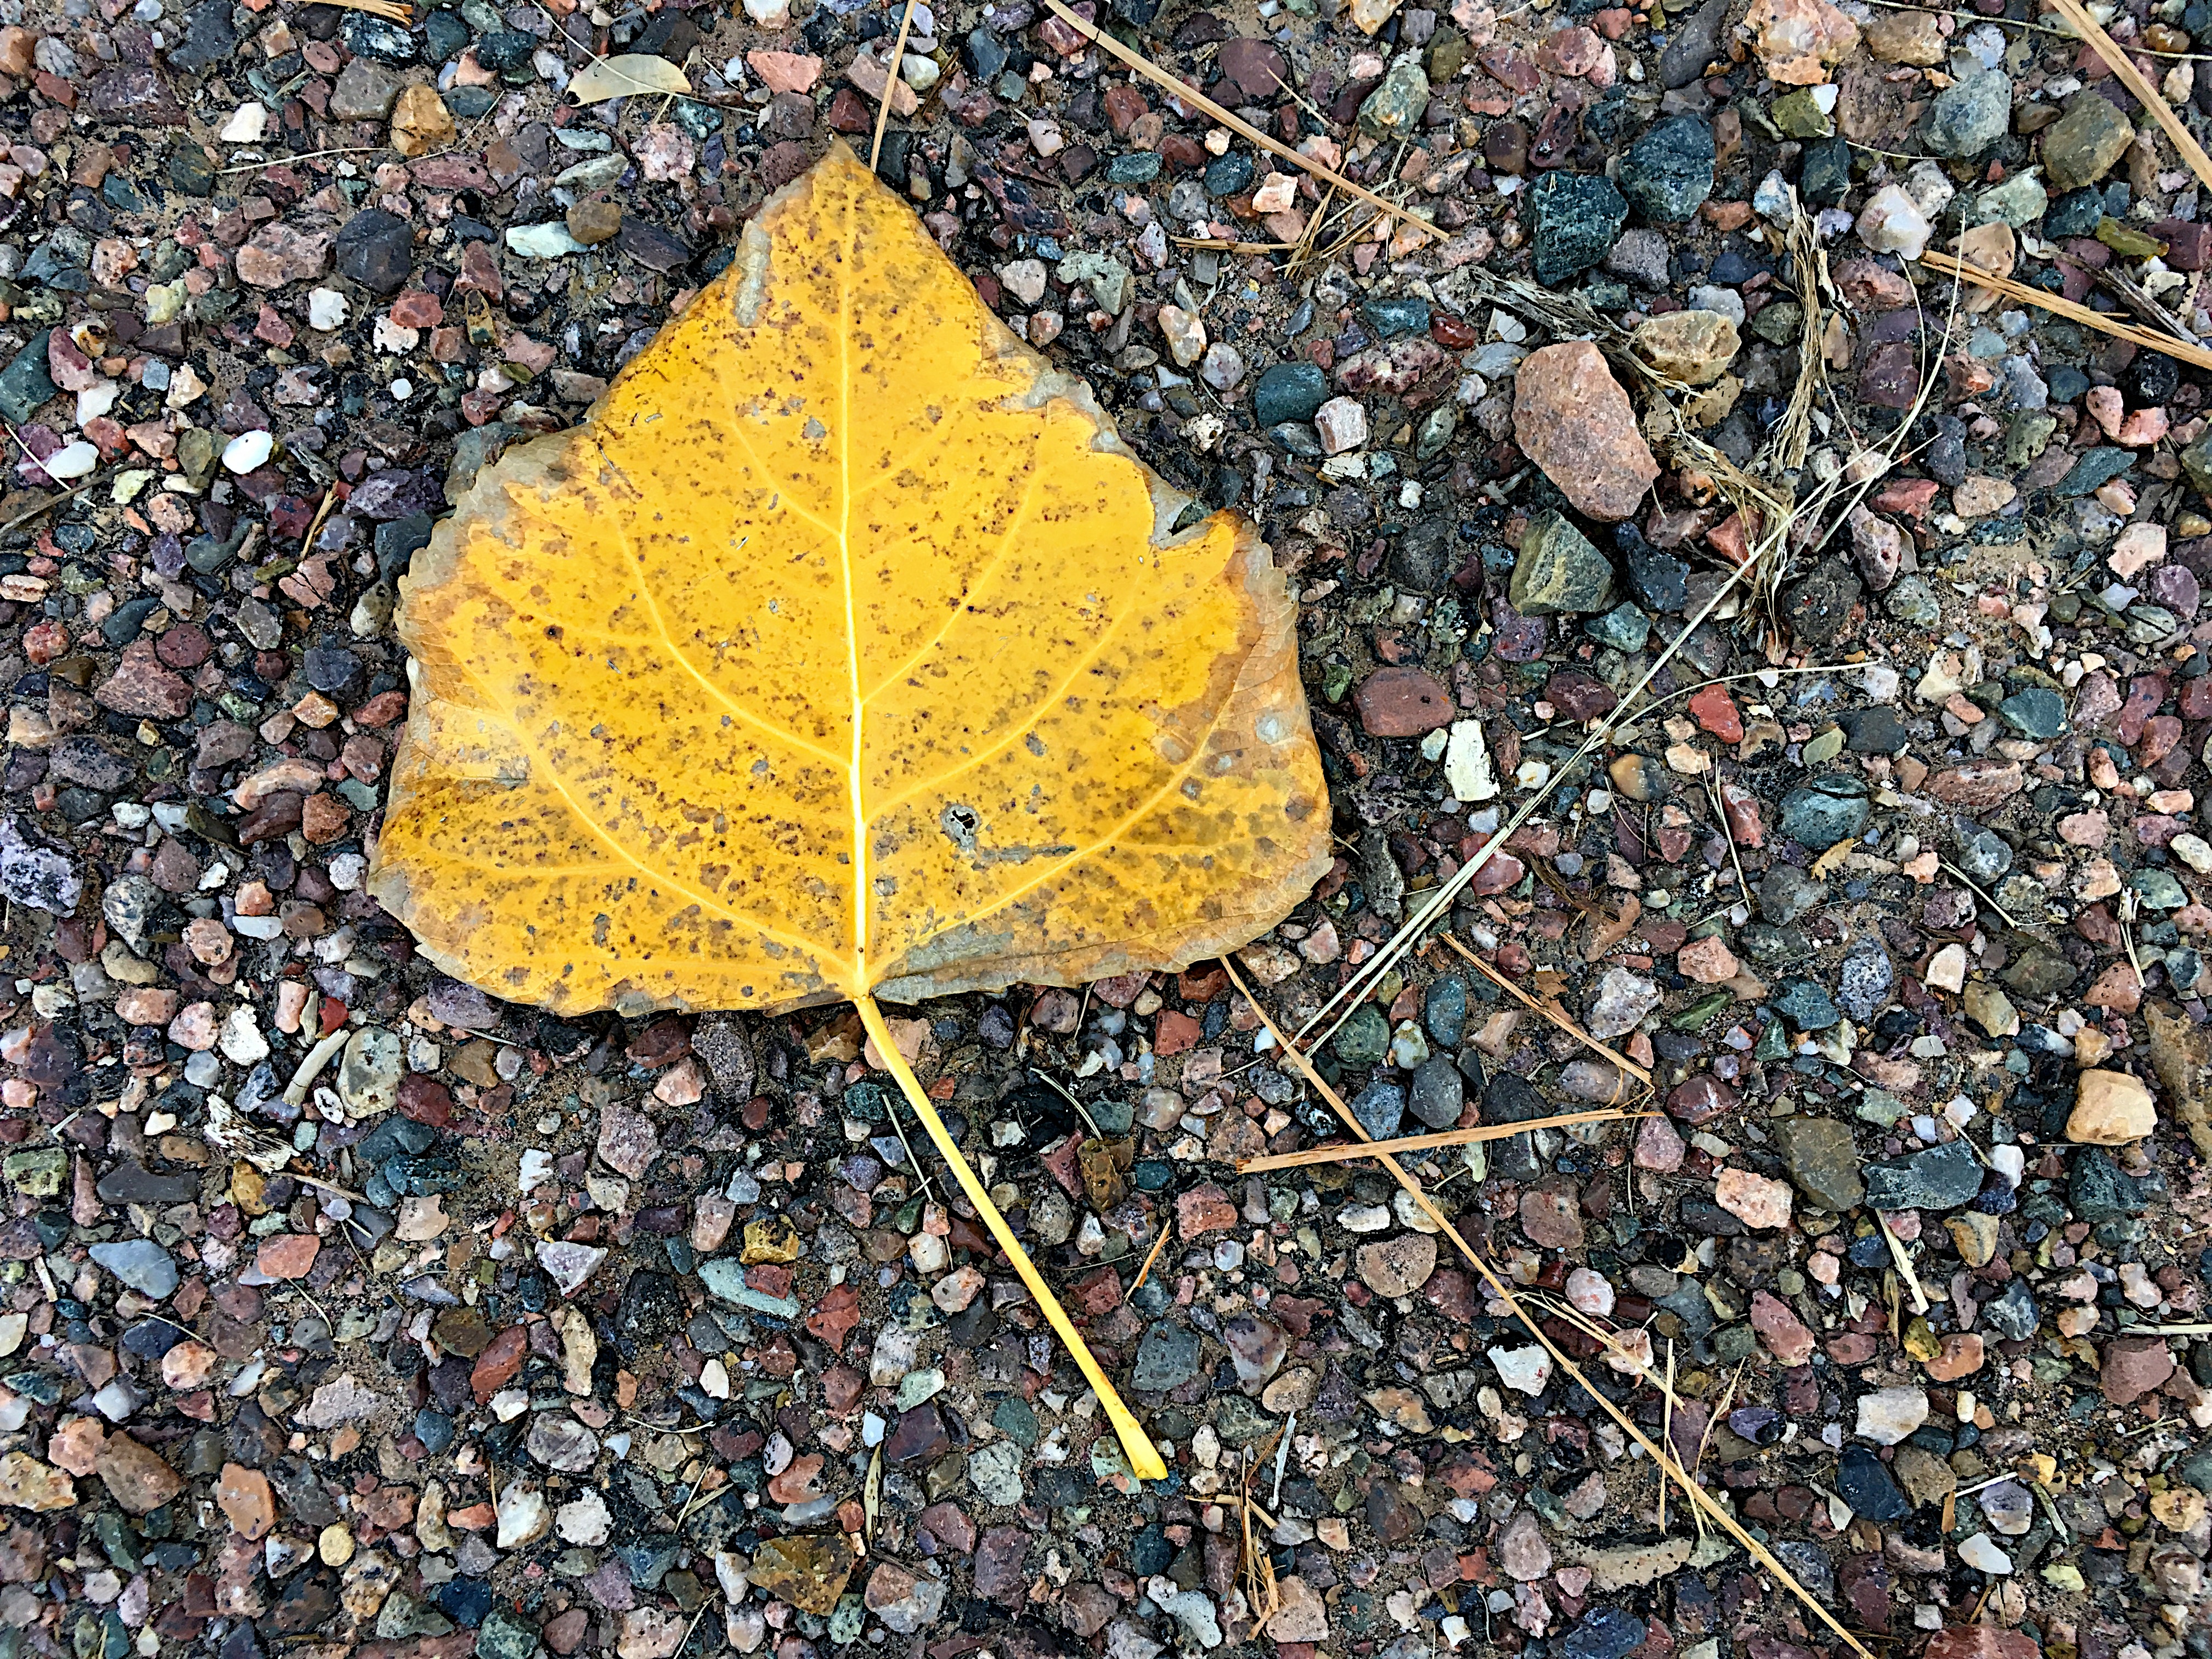
tree, plant, leaf, flower, autumn, soil, botany, yellow, flora, season, maple leaf, deciduous, woody plant